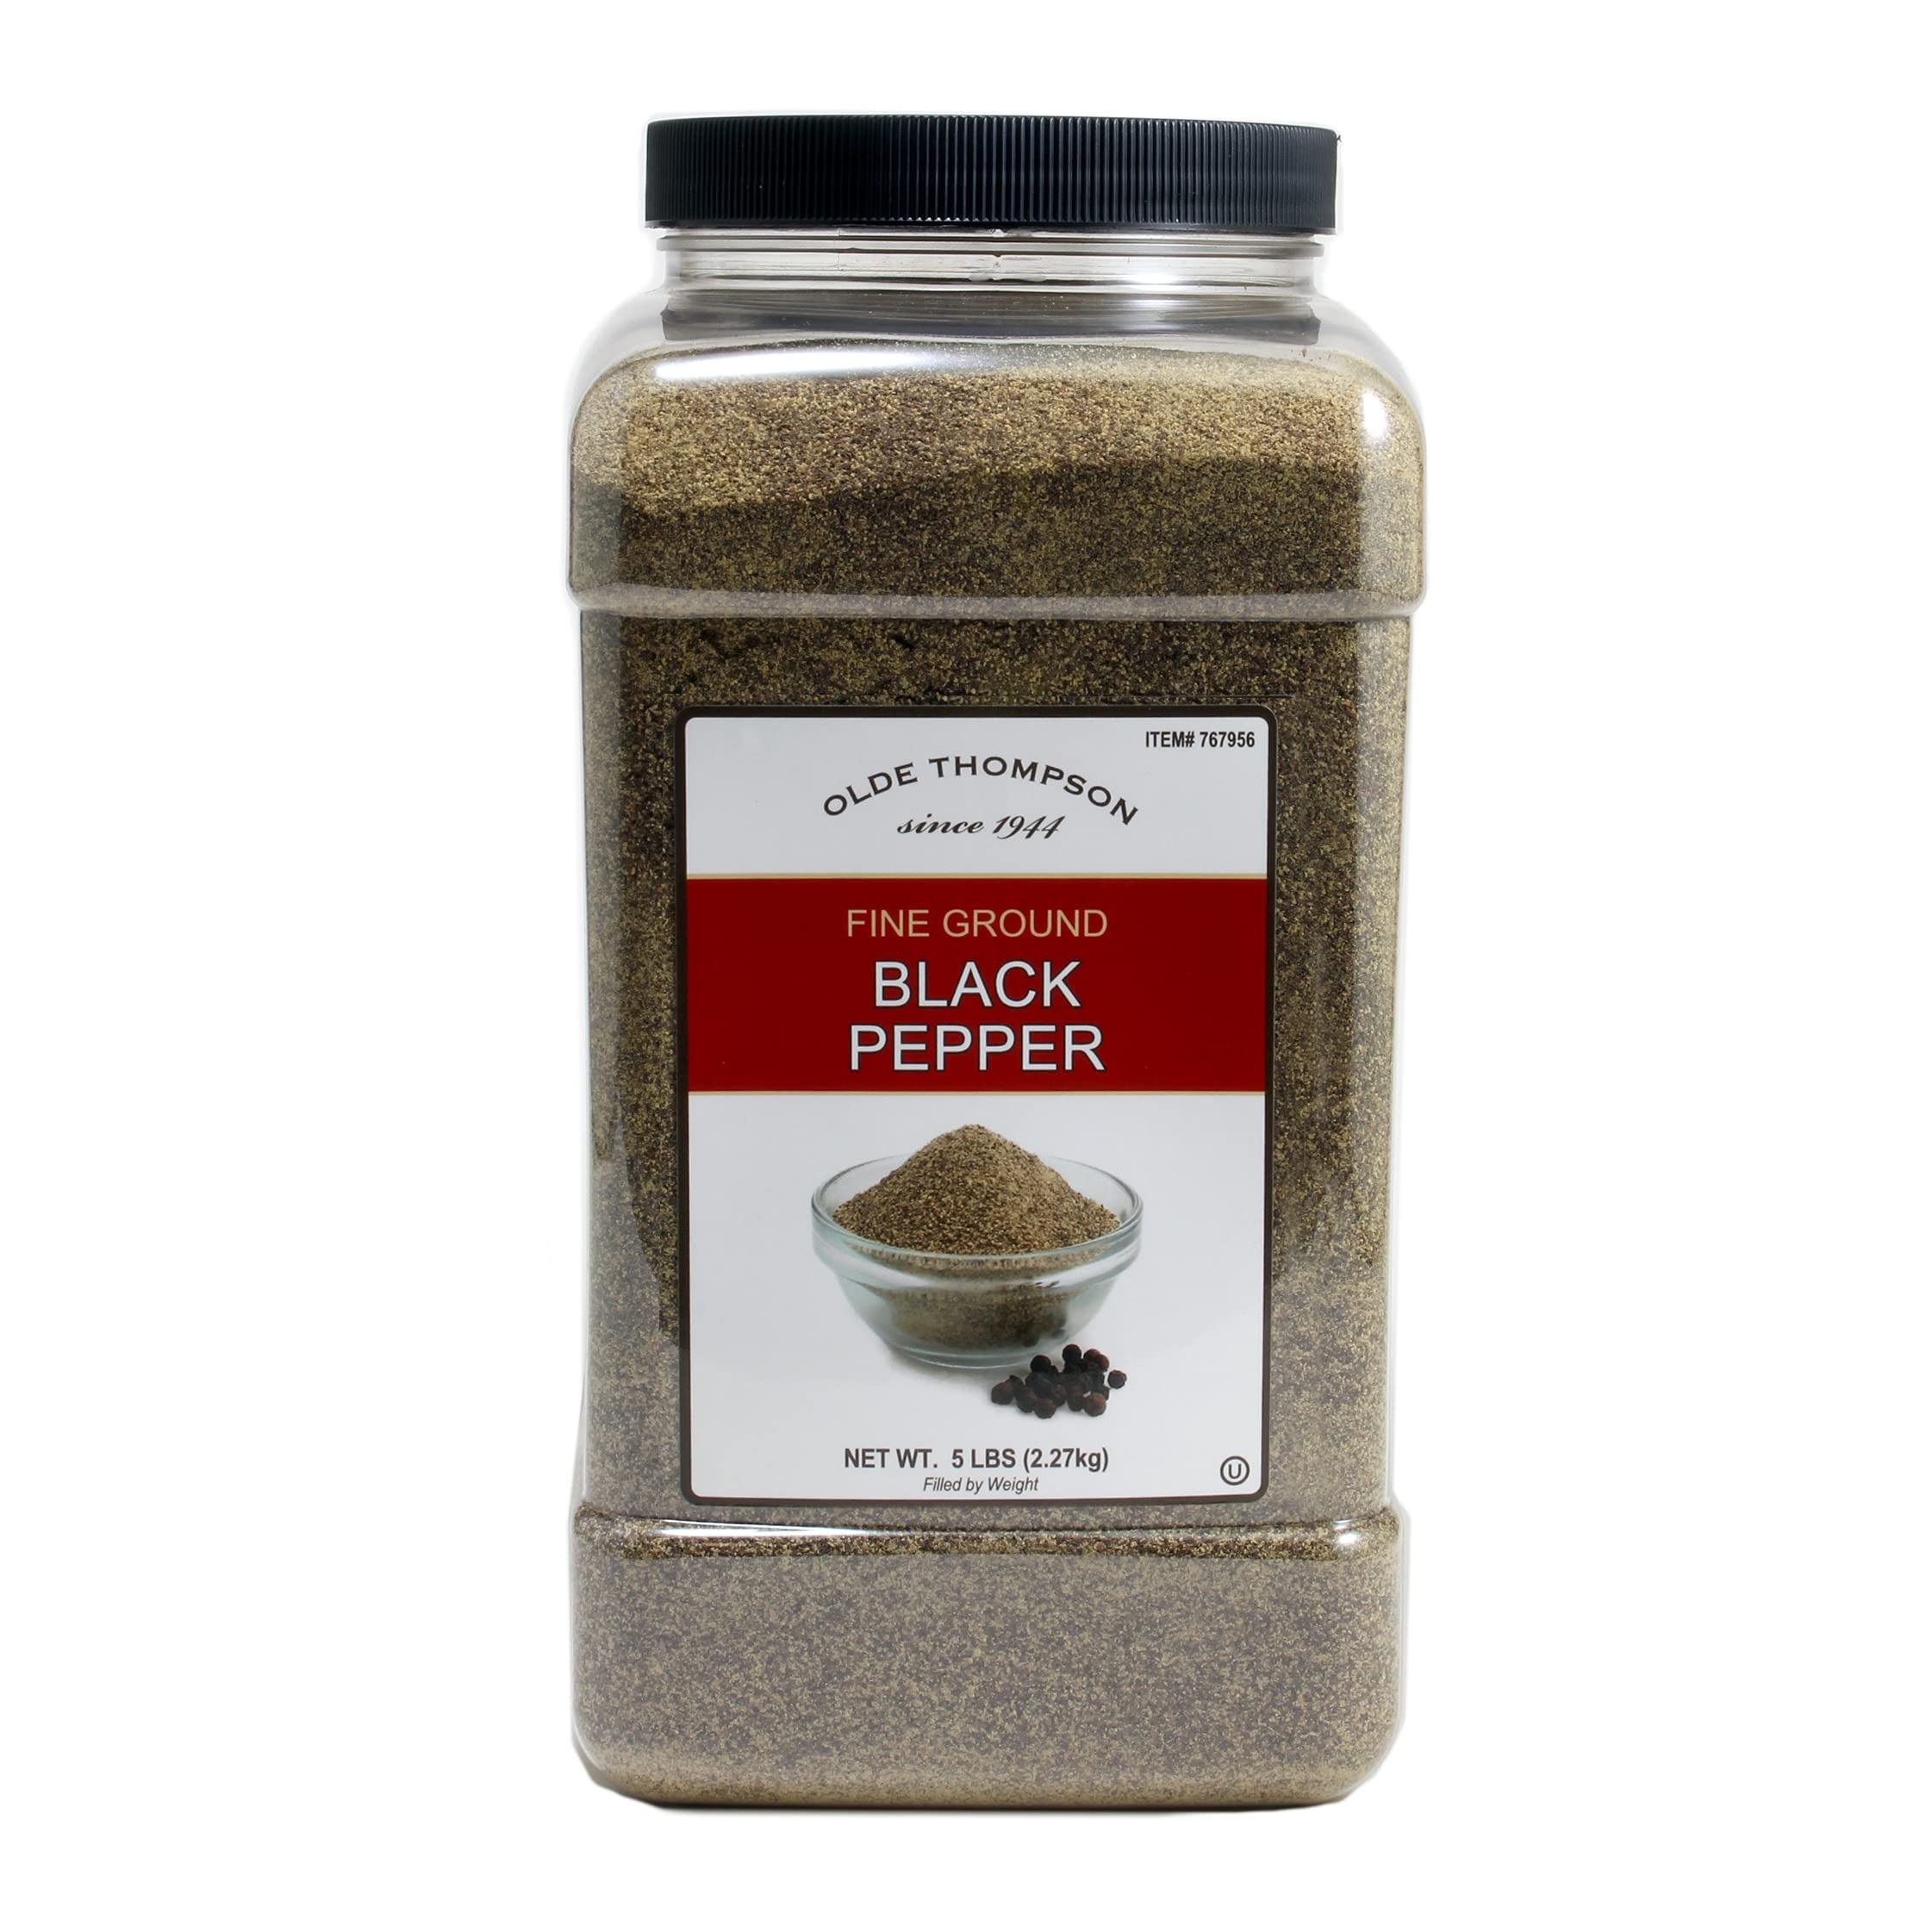
Item Name: Olde Thompson Fine Ground Black Pepper, 5 Pound, Bulk Size
Bullet Point 1: Pantry essentials: 5lb tub is filled with a unique blend of fine black pepper. Fill your pantry with it for a fresh and complex burst of flavor. Fine black pepper fits in perfectly with any lineup of spices in your kitchen.
Bullet Point 2: Multiple uses: Use black pepper for pickling, soup or salami, or throw it in a spice blend to add an aromatic spice throughout composition of your dish.
Bullet Point 3: Long-lasting supply: 5lbs of fine black pepper is enough to supply a home kitchen or professional restaurant for long periods of time.
Bullet Point 4: Kitchen versatility: Add black pepper to your blends of herbs and spices. Bring new components to your fish, chicken, vegetables, pork roast, stew, or any other dish that needs an aromatic lift.
Bullet Point 5: Professional chef quality: Ideal for use in commercial restaurant kitchens or at home for your personal culinary endeavors.
Value: 80.0
Unit: Ounce

Price: 43.18